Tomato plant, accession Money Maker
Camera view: bottom (45 deg); turntable rotation: 210 degrees
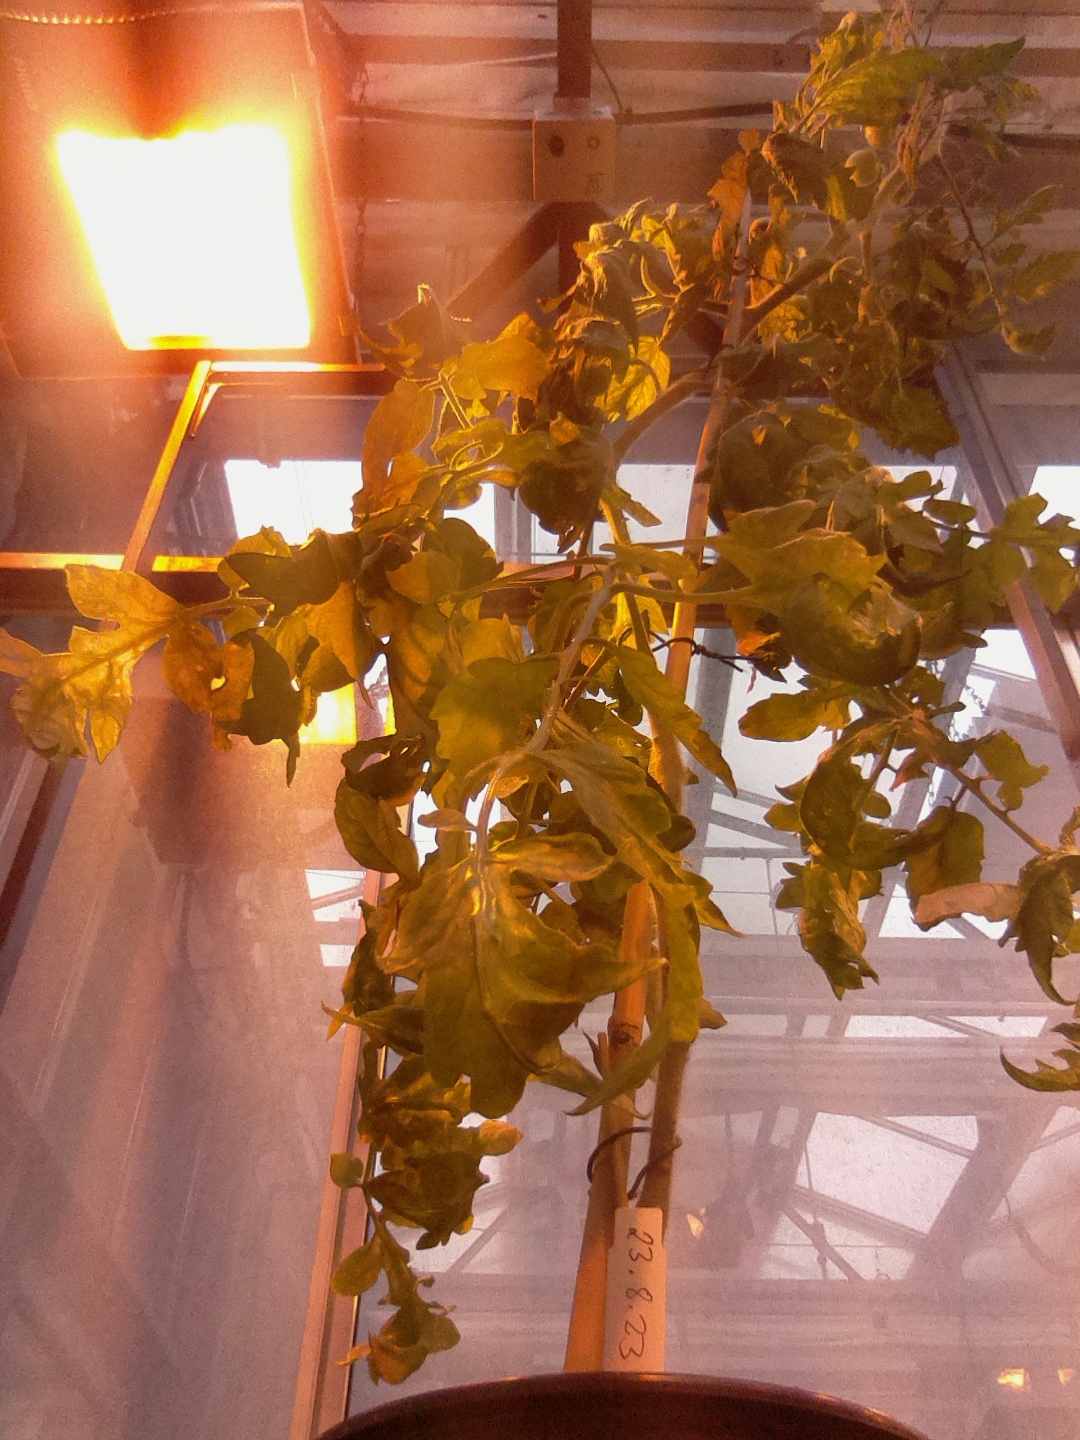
BBCH growth stage 74: 40%-50% of final fruit size